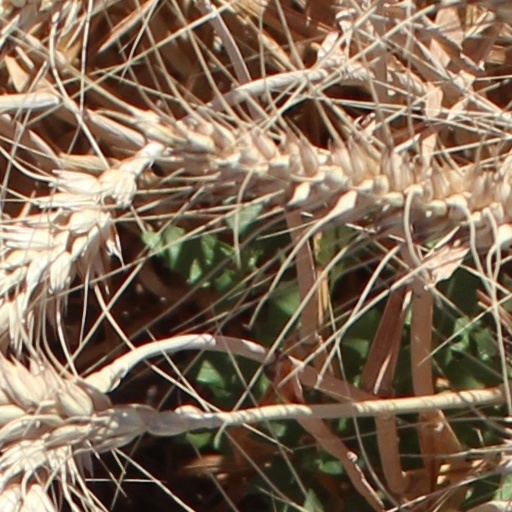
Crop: wheat